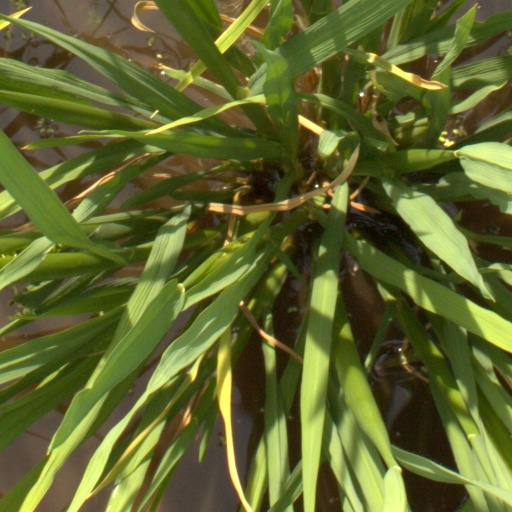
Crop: rice